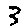
Label: 3